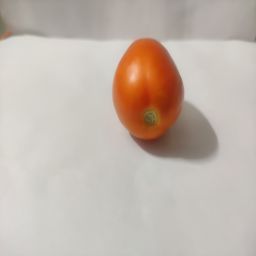
Crop: Tomato
Quality: Ripe